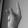
ASL letter: K